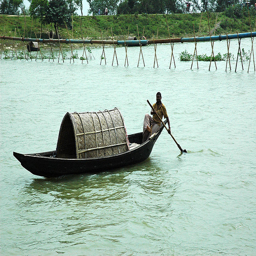
Man paddling small boat on river in native land.
A man is using a pole to move his boat through the water.
A man is paddling his own boat with its unique cover.
A man is poling a covered boat down a  river.
A man sits on the edge of a rowboat with an oar.